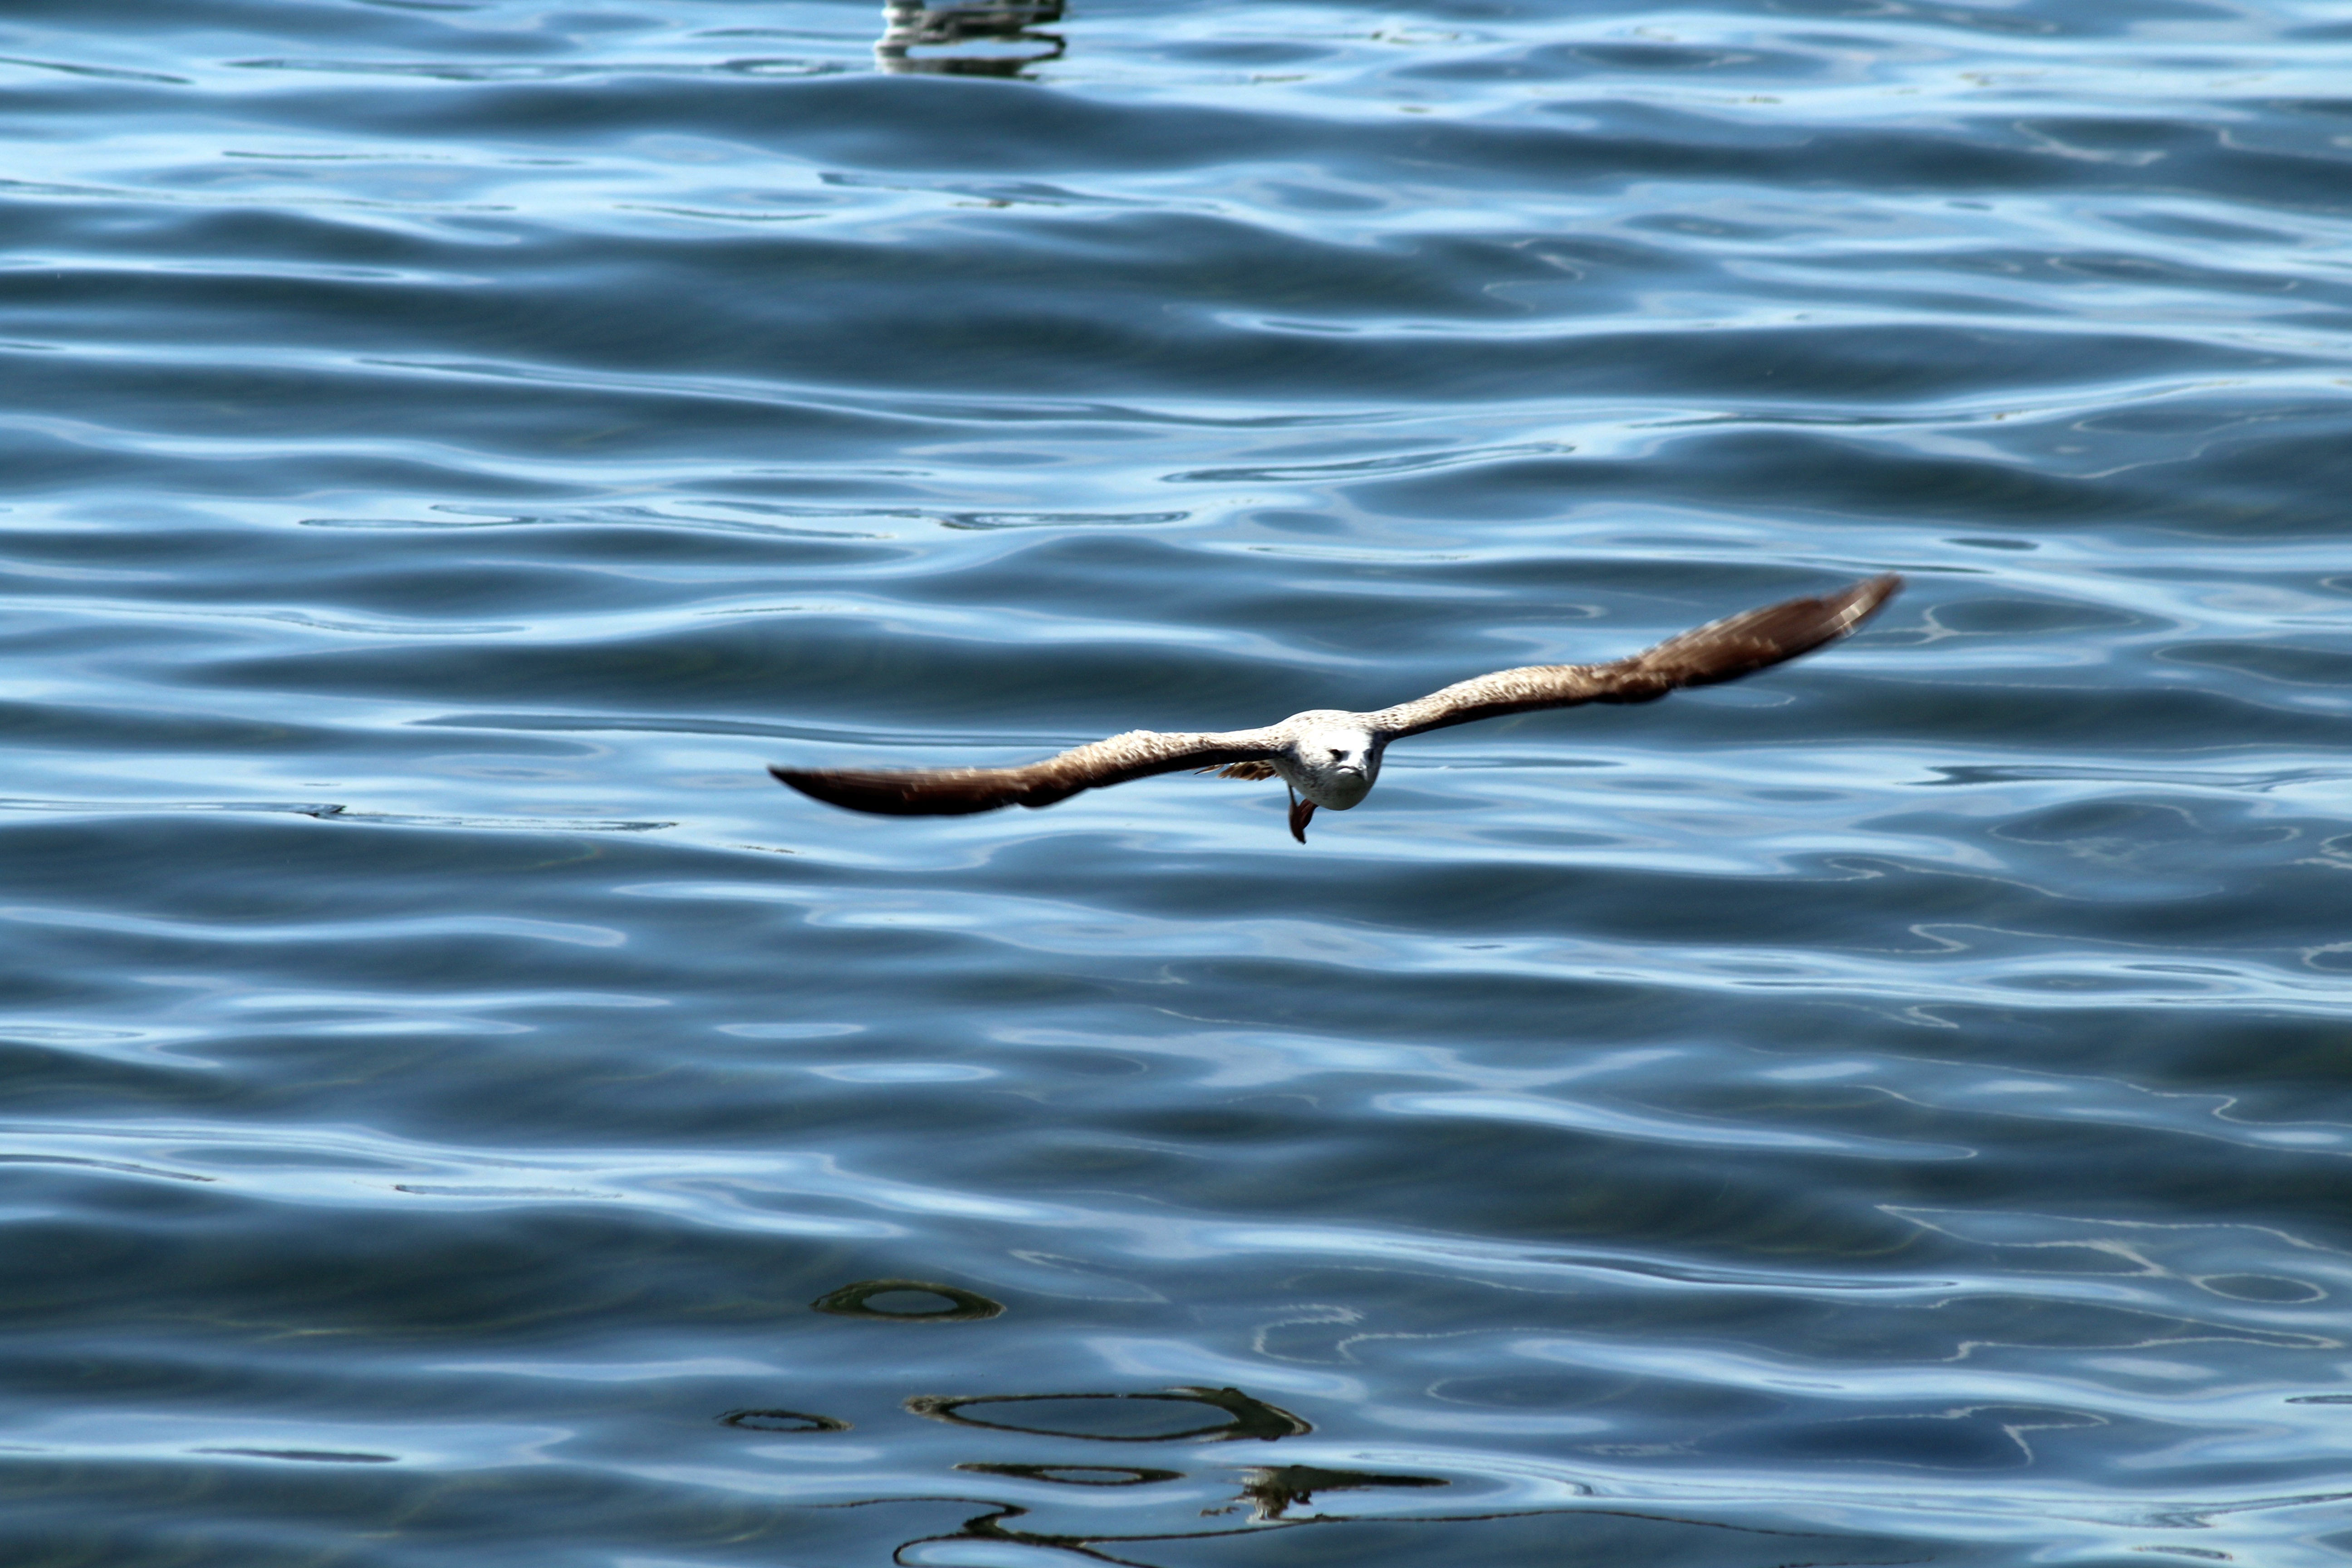
sea, nature, bird, wing, sky, wave, seabird, fly, seagull, gull, flight, freedom, birds, vertebrate, albatross, ali